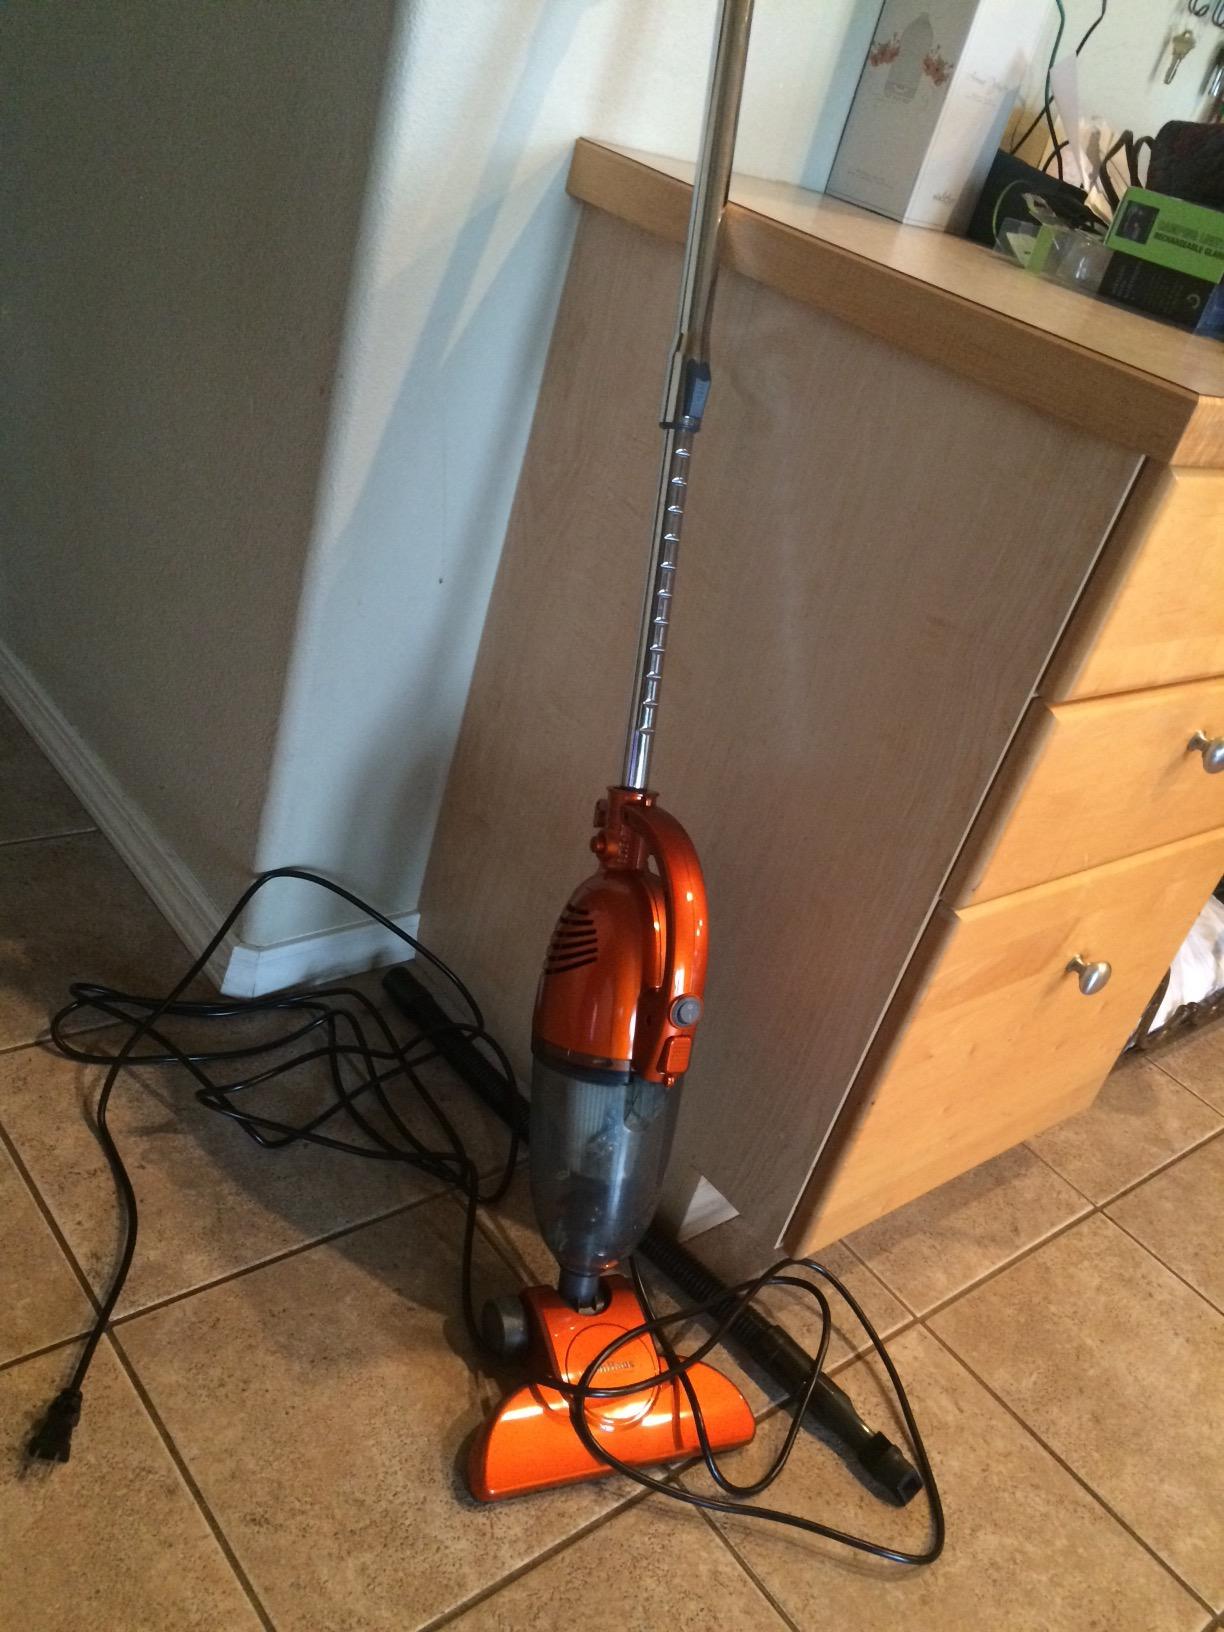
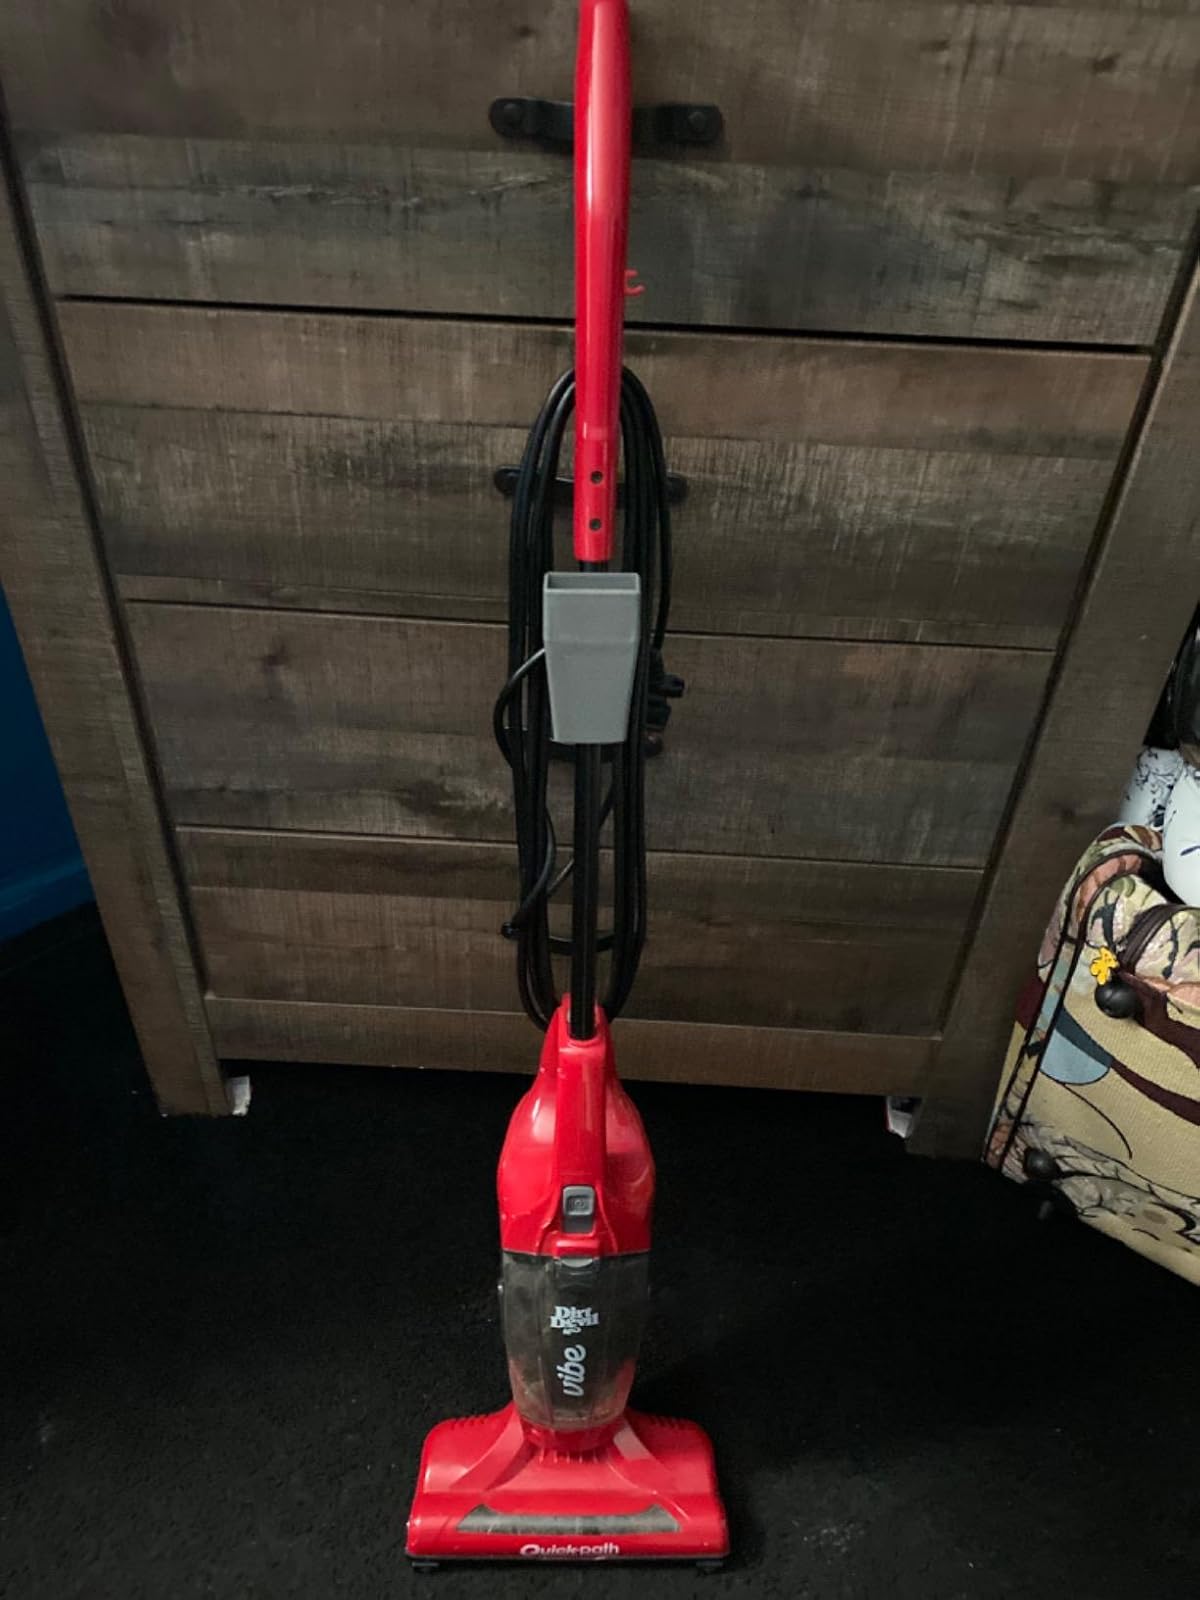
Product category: items_vacuum
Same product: no